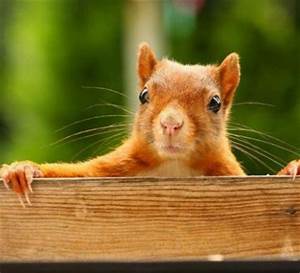
Label: scoiattolo